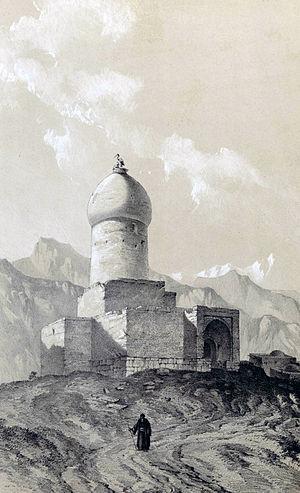
Monument élevé à la mémoire d'Esther et de Mardochée, Hamadan